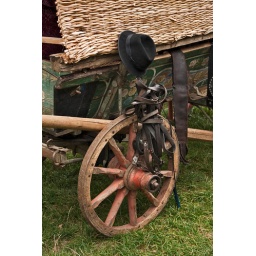
Black hat and belts over a wooden wagon wheel